Torrontés

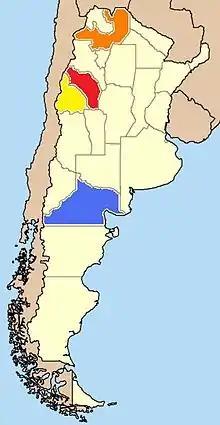
The provinces of Argentina that grow the most Torrontés. Torrontés Riojano is most widely grown in La Rioja (red) and Salta (orange). Torrontés Sanjuanino is most widely grown in the San Juan province (yellow) while Torrontés Mendocino is most widely grown in the Rio Negro province (blue).

Recent research using DNA profiling has shown that the different Torrontés are genetically closely related but distinct grape varieties, and that Torrontés Riojano, Torrontés Sanjuanino, and Torontel (also known as Moscatel Amarillo) are all separate crossings of Mission (originally reported as Criolla Chica) and Muscat of Alexandria. Torrontés Mendocino was found to probably be a crossing of Muscat of Alexandria and another, so far unidentified grape variety. While the Muscat-like qualities of the Torrontés varieties meant that a relationship to Muscat of Alexandria had been expected, the presence of Mission or Criolla Chica in the pedigree was unexpected to the researchers.